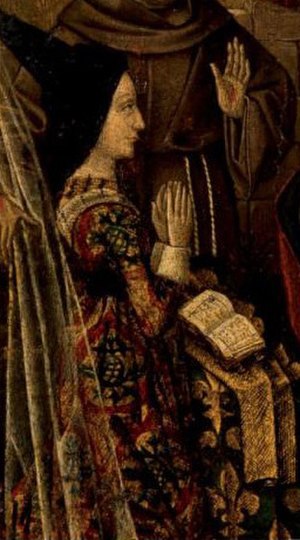
Charlotte af Savoyen
Portræt af Charlotte af Savoyen, ca. 1472
Charlotte af Savoyen var gift med Ludvig 11. af Frankrig. Hun var dronning af Frankrig fra 1461 til 1483.